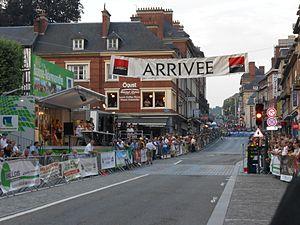
Ligne Départ/Arrivée du Critérium de Lisieux située rue Henry Chéron.
La rue Henry-Chéron est une rue située dans le centre-ville de Lisieux, dans le département du Calvados en région Normandie.
Le Critérium de Lisieux est une course cycliste française.